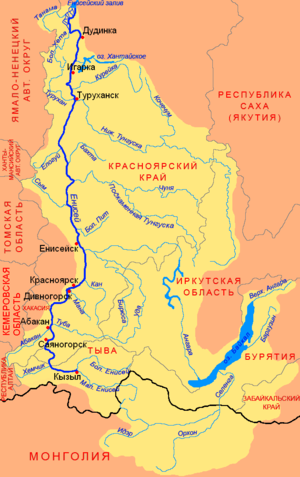
La Kan est une rivière de Russie et un affluent droit de l'Ienisseï, en Sibérie.
La Mana est une rivière de Russie qui coule dans le kraï de Krasnoïarsk. C'est un affluent direct de l'Ienisseï en rive droite.
La Touba est une rivière de Russie et un affluent droit de l'Ienisseï, qui coule dans le sud de la Sibérie occidentale, dans le krai de Krasnoïarsk.